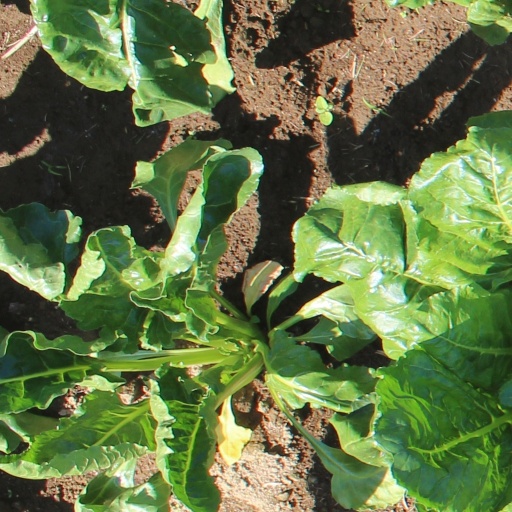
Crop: sugar beet